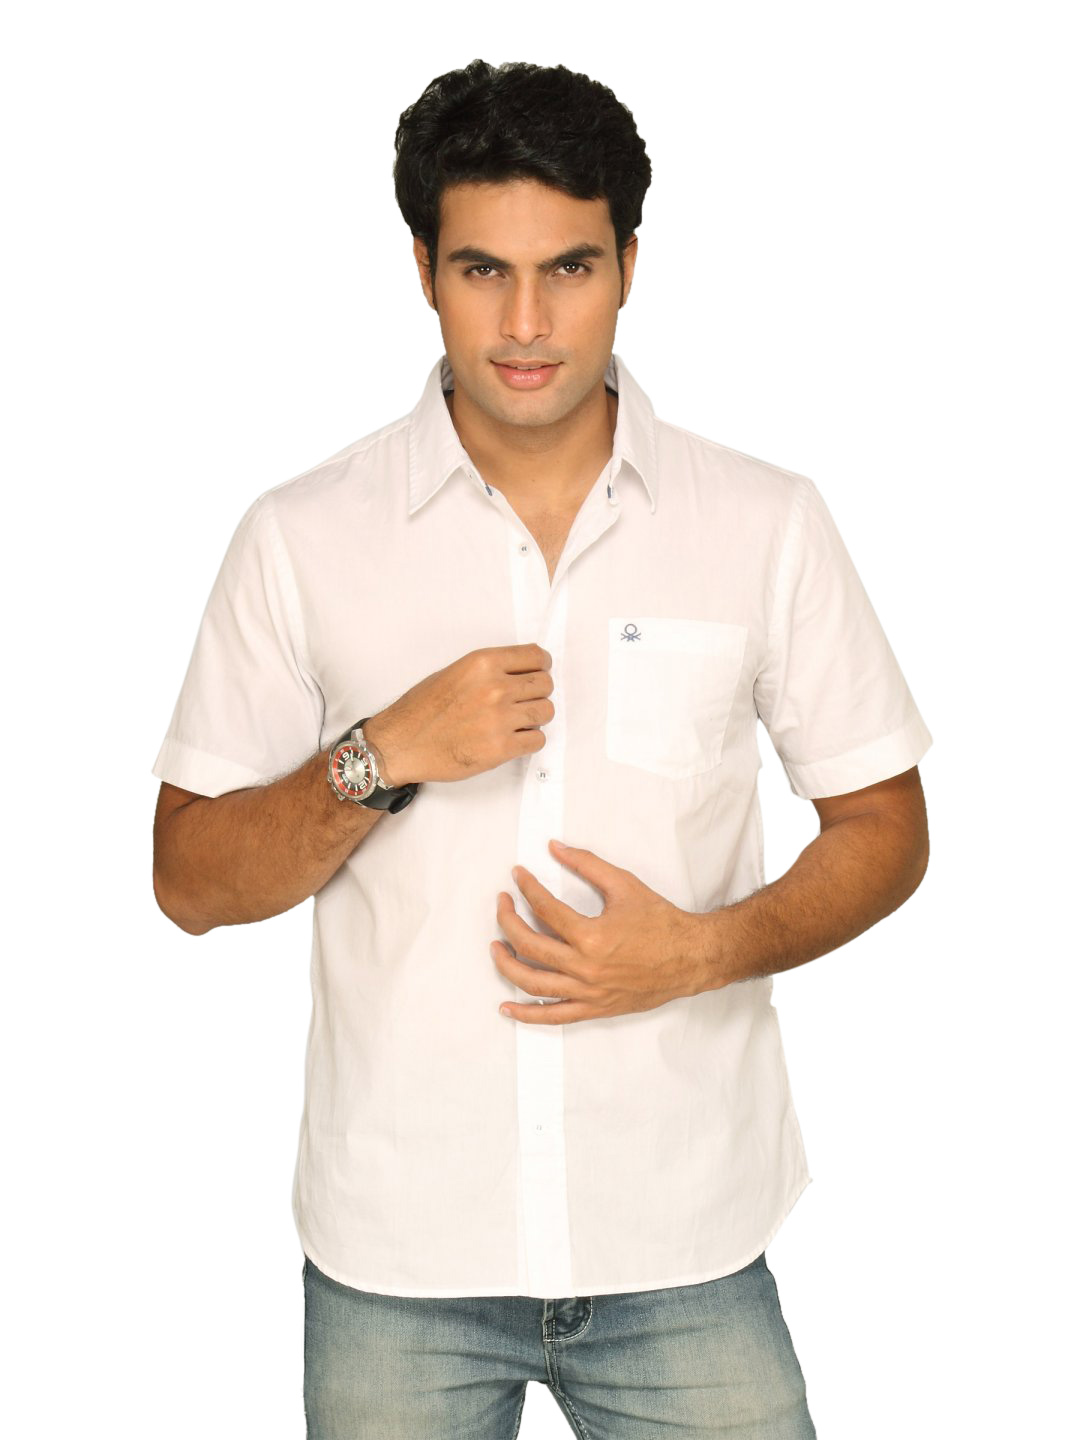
UCB Men Ben Logo Chest White Shirt
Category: Apparel / Topwear / Shirts
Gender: Men
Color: White
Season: Summer 2011
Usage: Casual